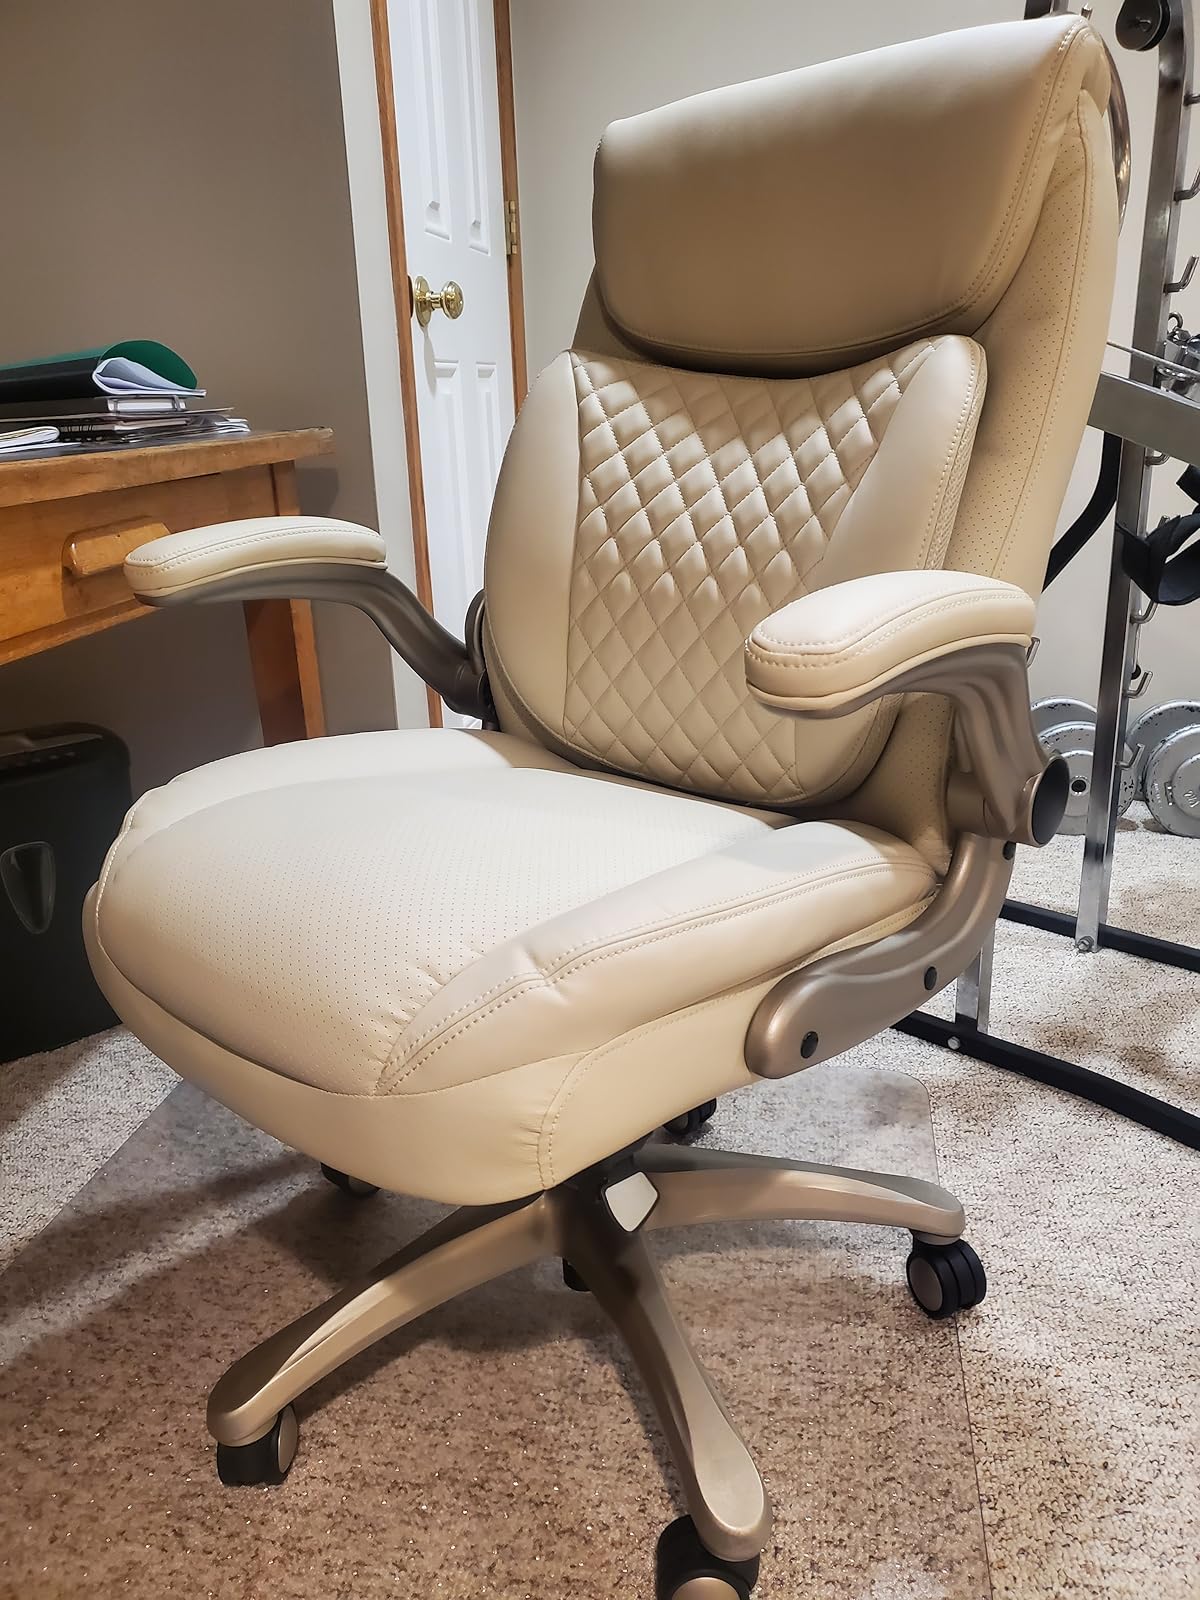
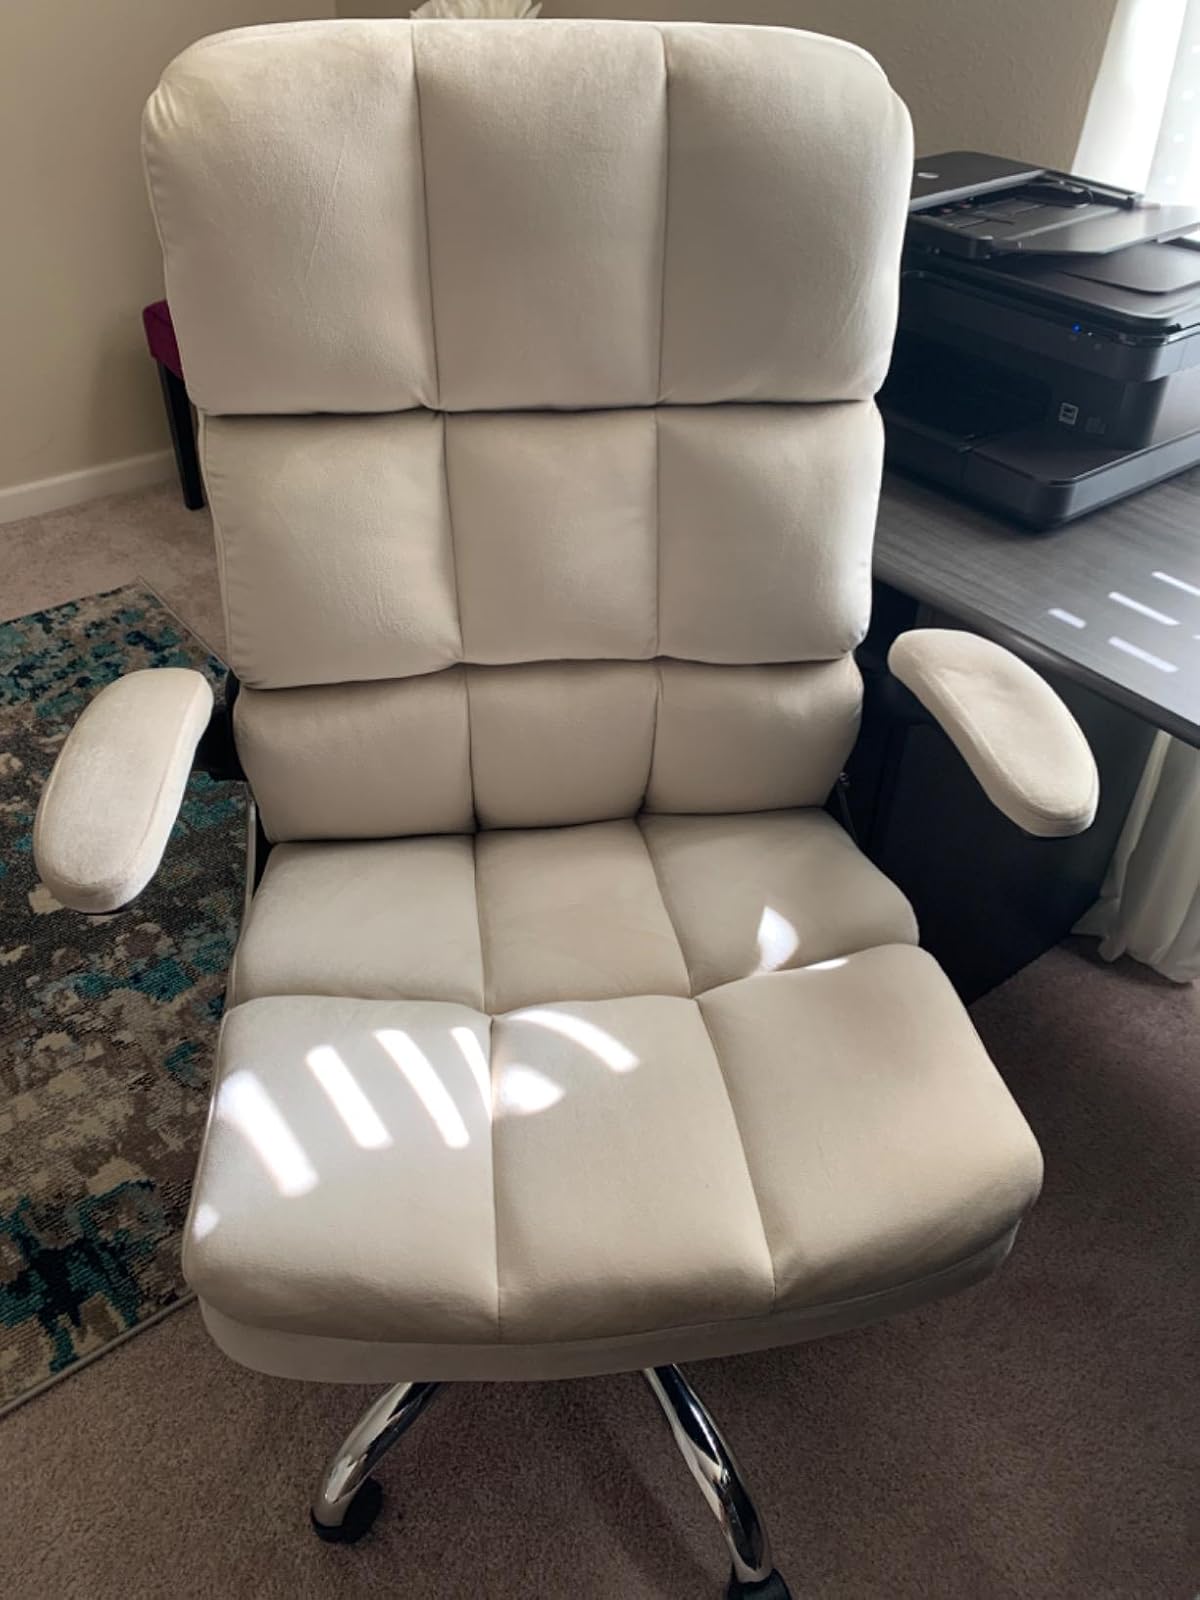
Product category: items_chair
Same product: no